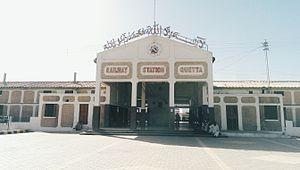
Selon le rapport publié par l'Agence pakistanaise pour la protection de l'environnement sur les sites protégés, le Baloutchistan a 27 sites archéologiques et monuments protégés par le gouvernement fédéral. Cela inclut l'unique monument national de la province : la résidence de Ziarat, où Jinnah a vécu les dernières années de sa vie. Il y a également un lieu sur la liste indicative pour le patrimoine mondial, Mehrgarh.